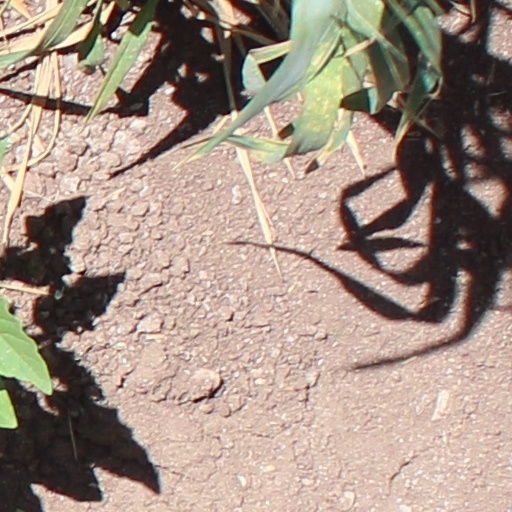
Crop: wheat